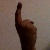
The image shows a hand gesture representing the number 1 in Indian Sign Language.